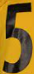
Number: 5